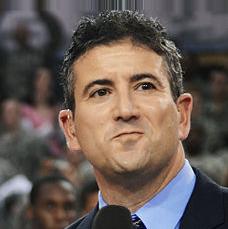
Age: 43